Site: brandenburg
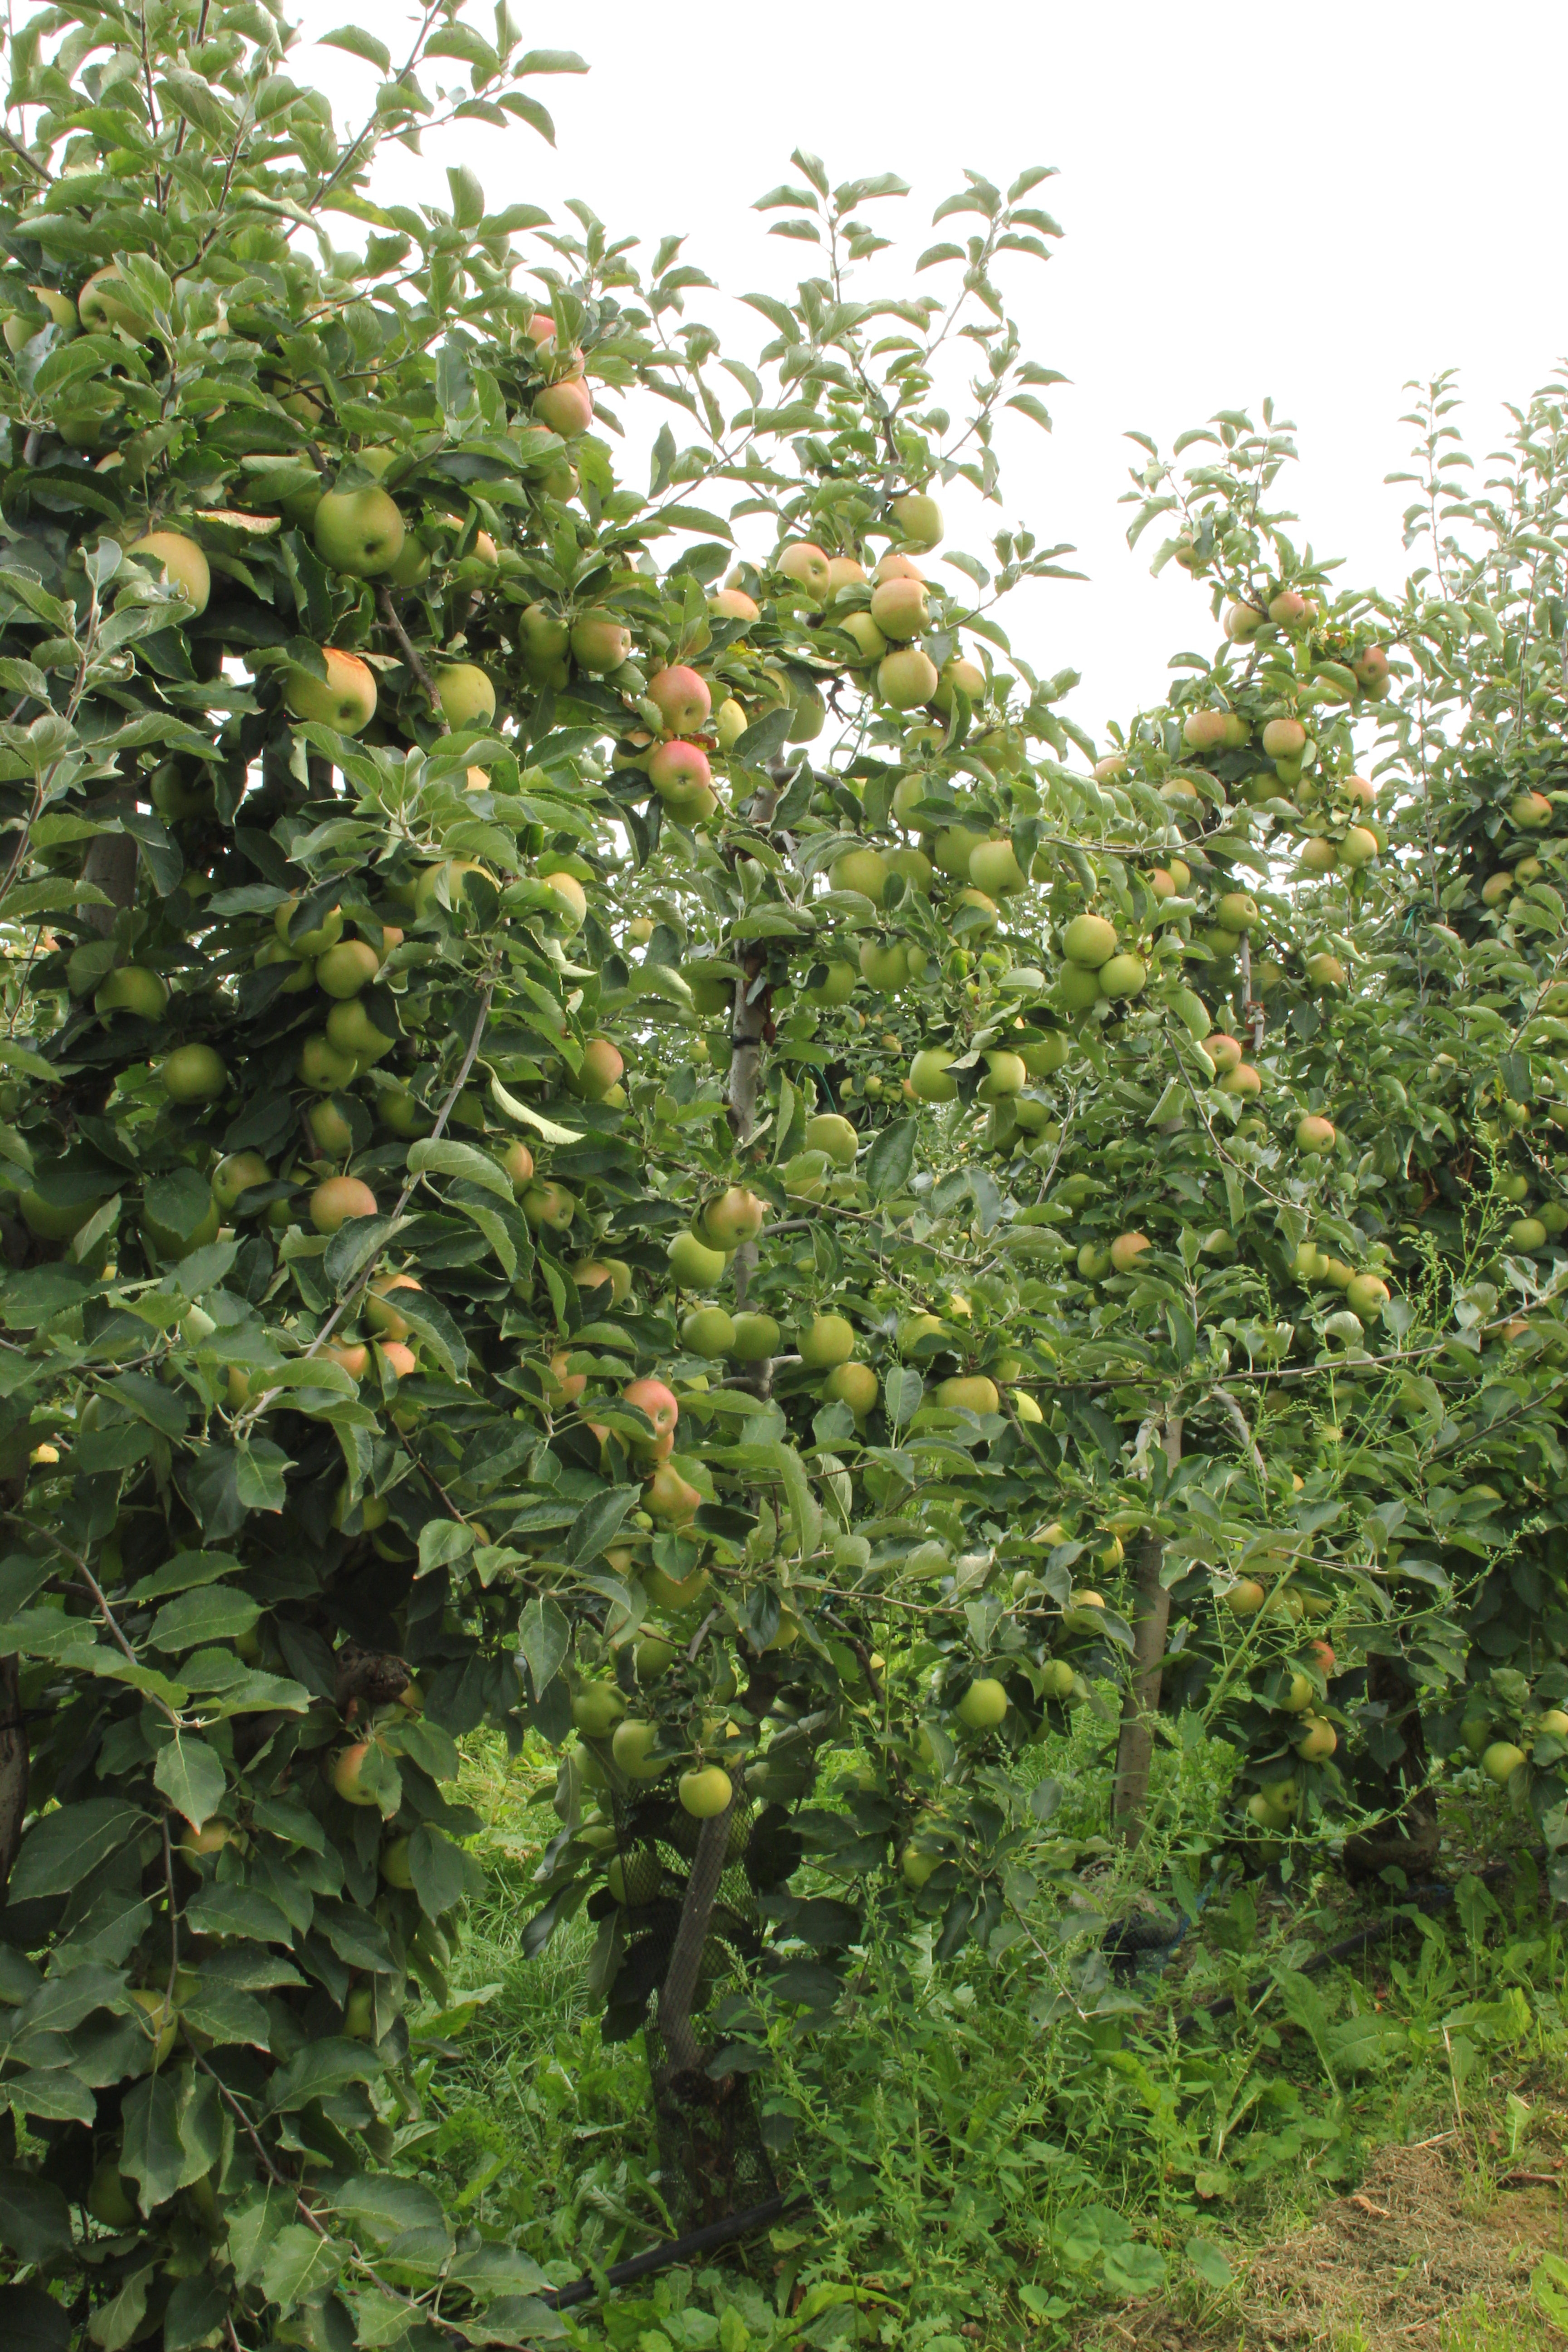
Growth stage (BBCH 87): Maturity of fruit and seed